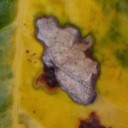
Label: Miner